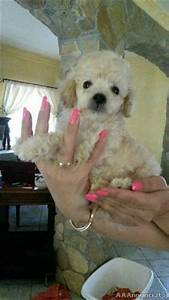
Label: cane